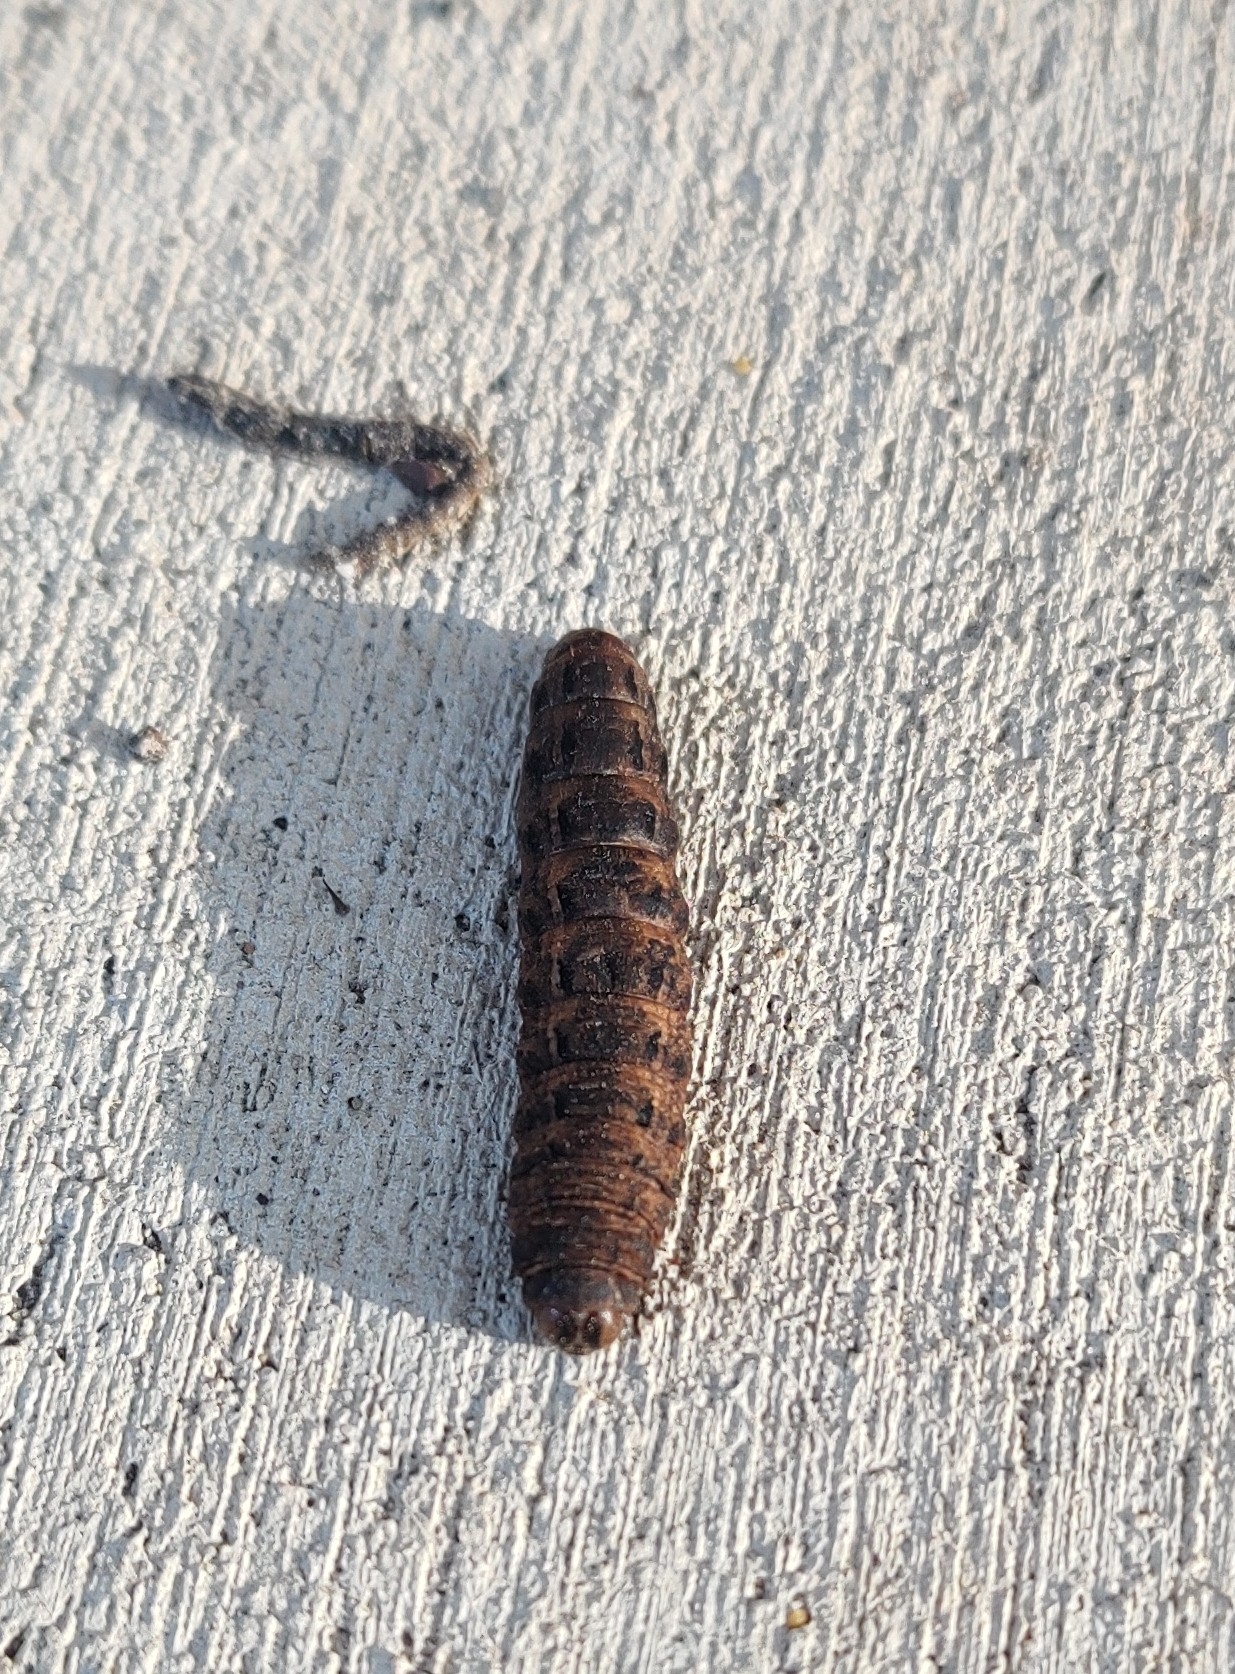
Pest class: cutworms